Tōjinbō

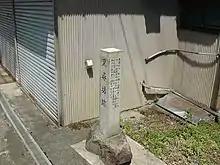
The historical pillar of Tojinbo (priest-tojinbo)'s house whose name has been given to the landform of Tojinbo from which he was reputedly thrown by followers of the temple for punishment for his misbehavior, in Heisen-ji, Katsuyama, Fukui, Japan

Tōjinbō is also a well-known place in Japan to commit suicide. According to statistics, as many as 25 people commit suicide by jumping off the high cliffs annually, a number which has risen and fallen with Japan's national economic hardships and unemployment rates. In the 2000s, Yukio Shige, a retired police officer, frustrated at having had to fish so many bodies out of the sea and the inaction of local authorities, began patrolling the cliffs for potential jumpers.